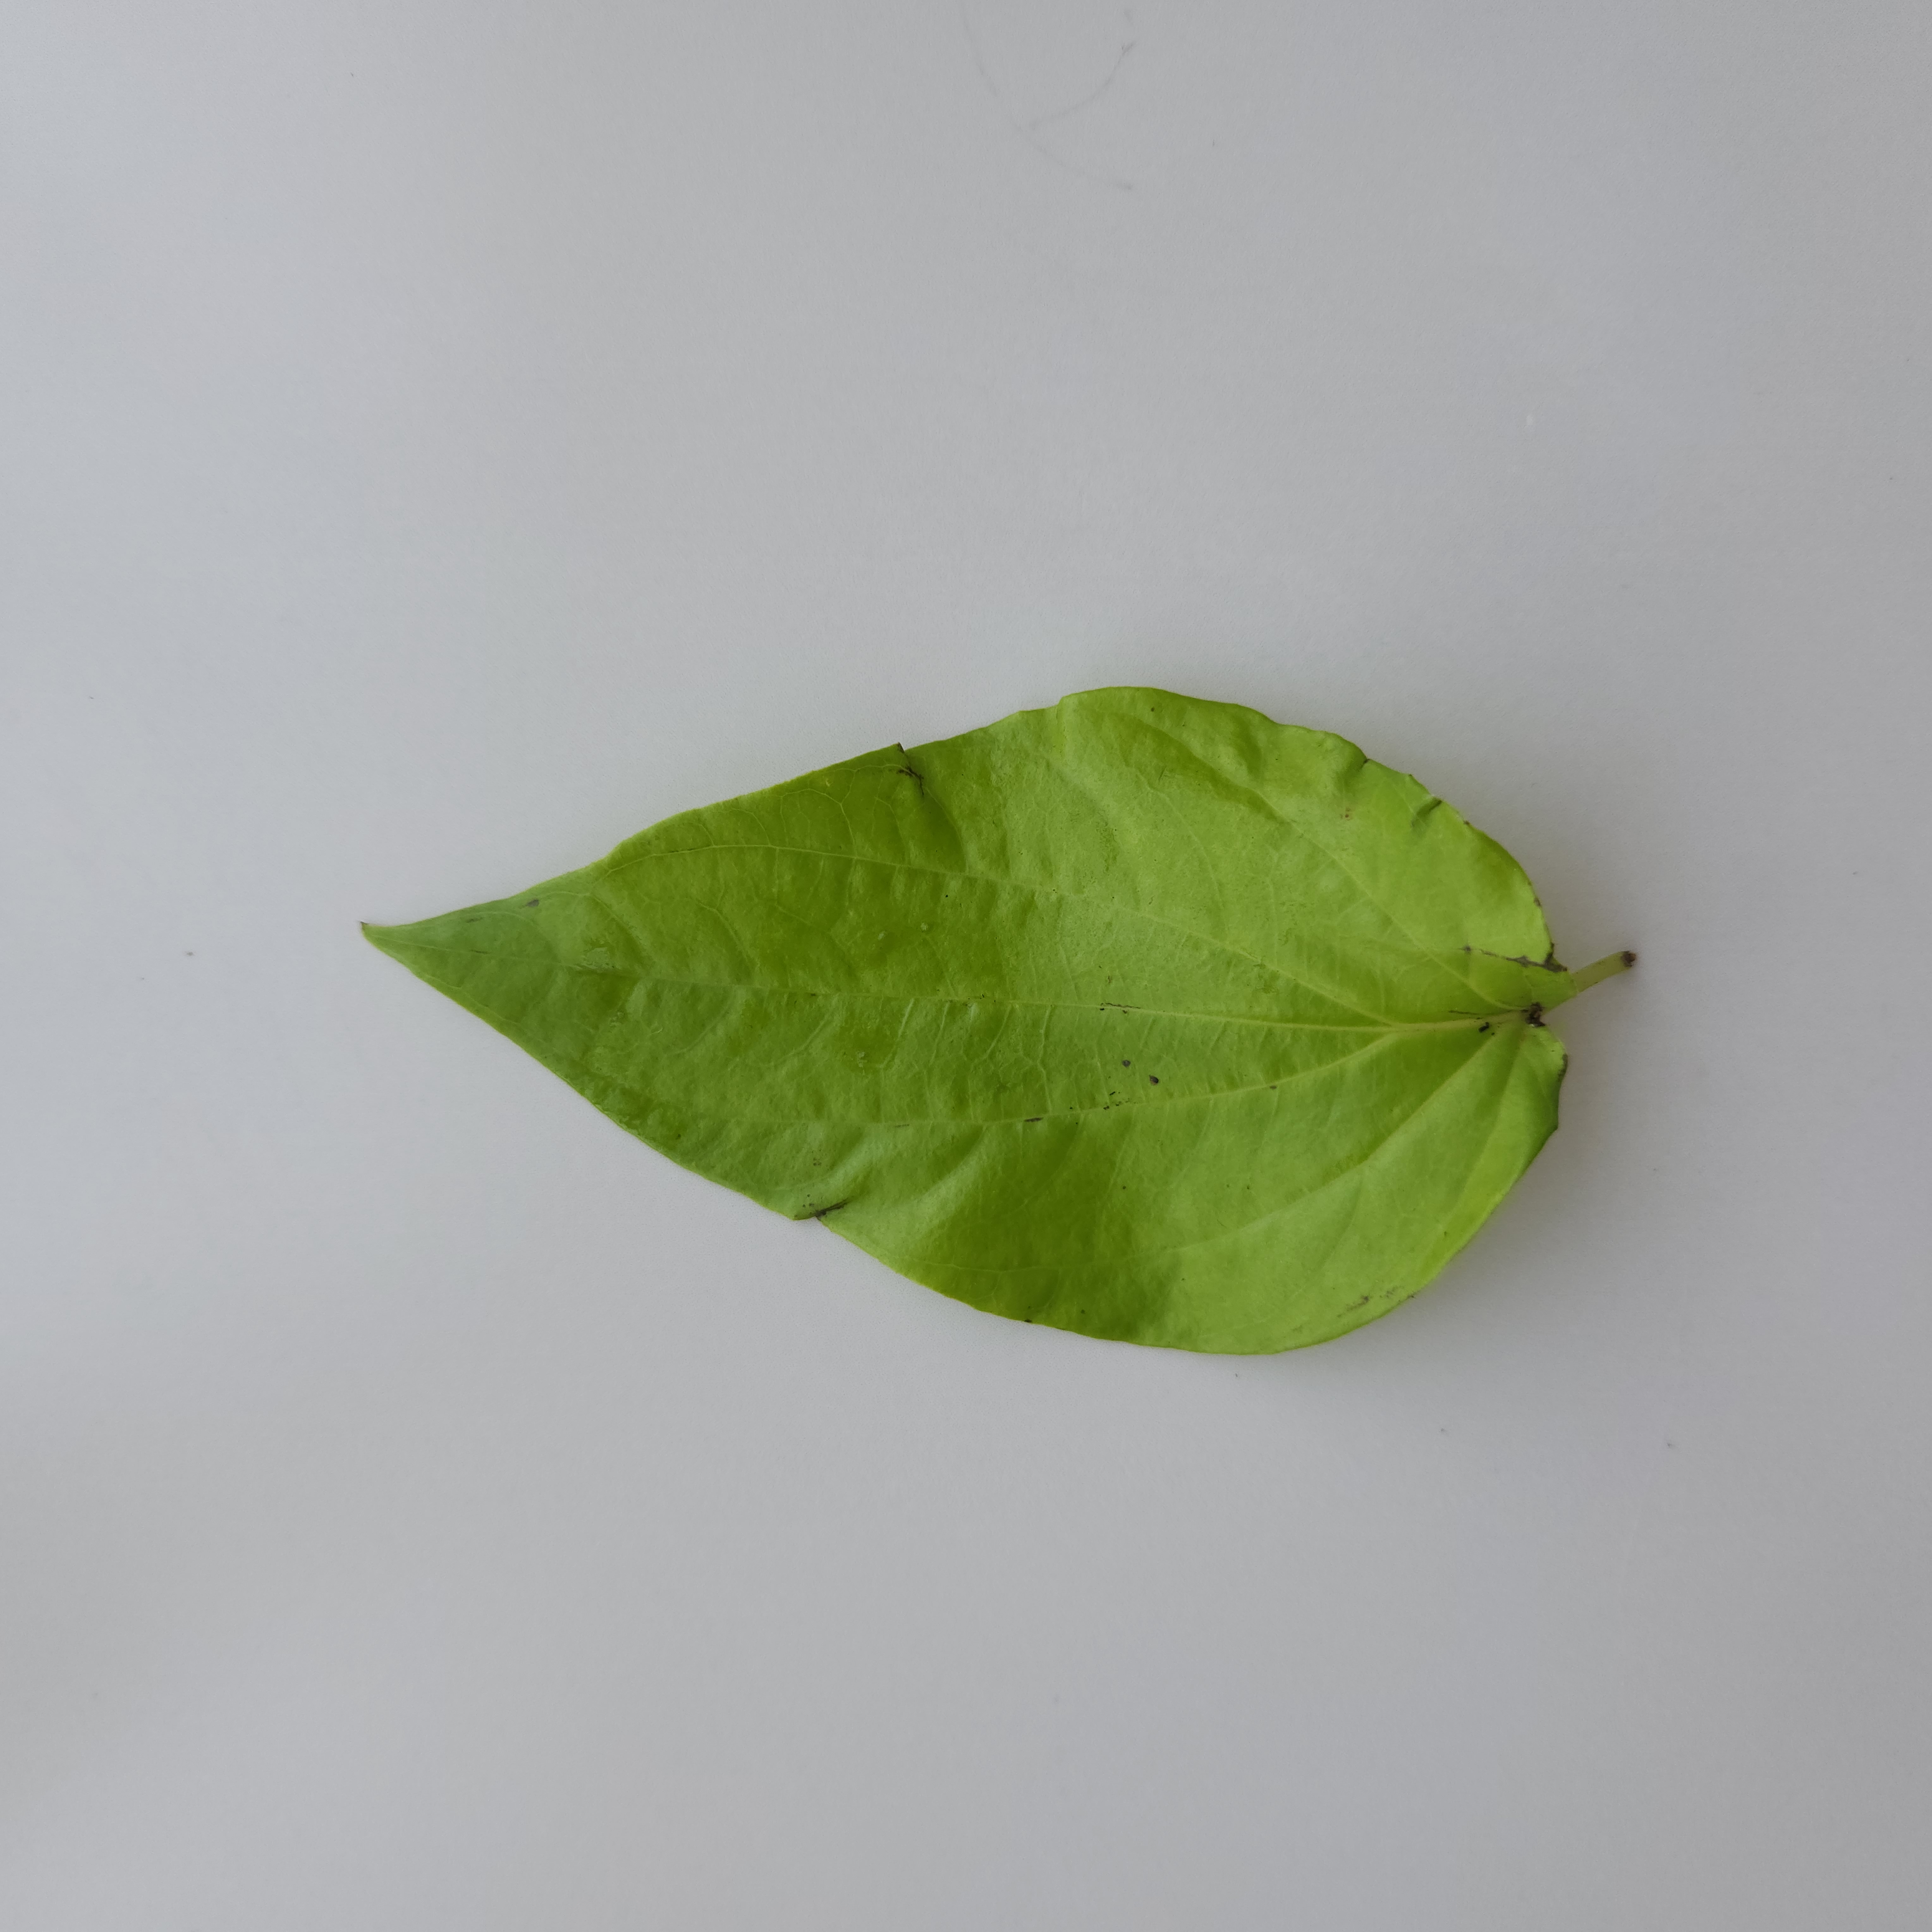
Label: Healthy